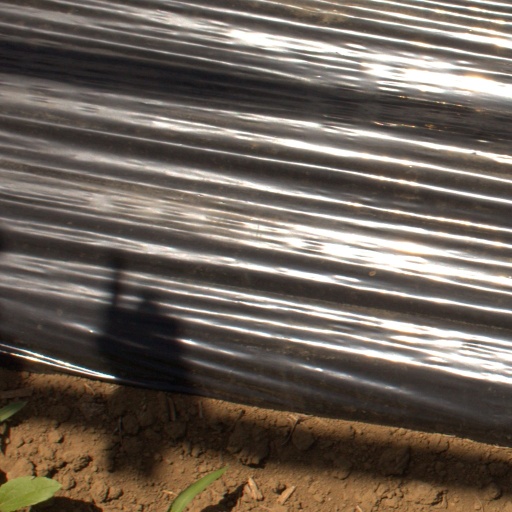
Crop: Jerusalem artichoke